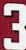
Number: 3